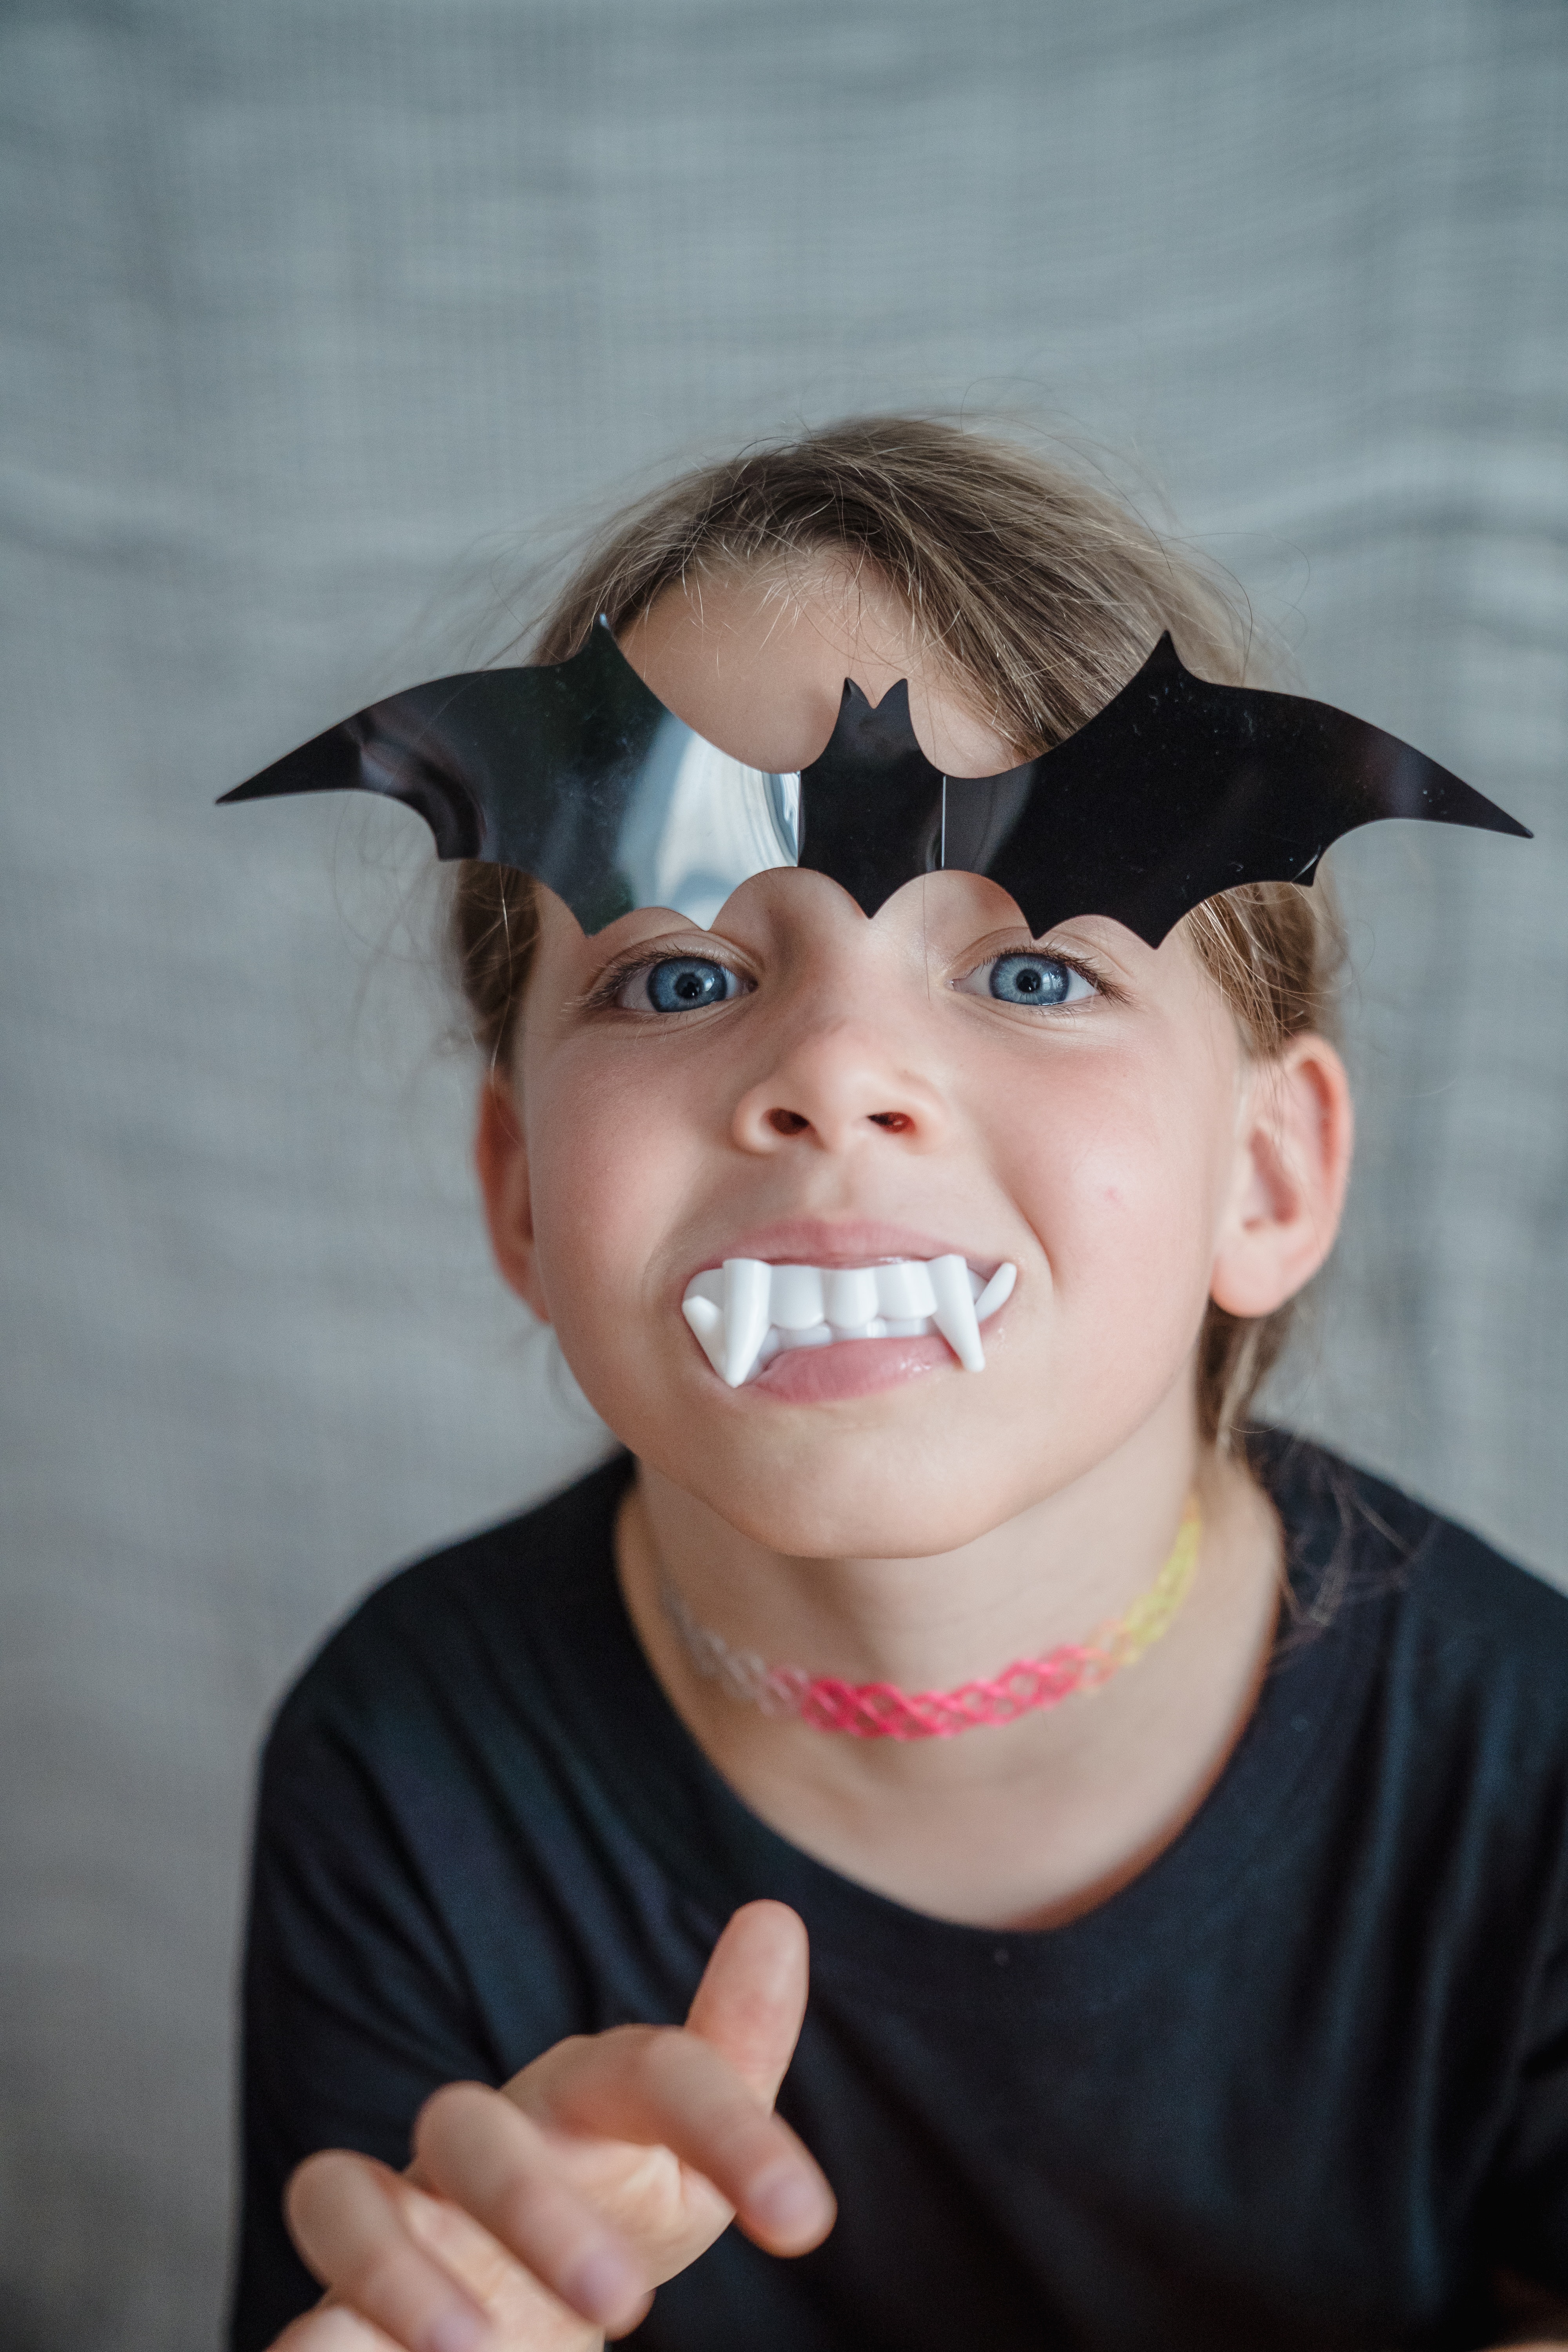
halloween, face, smile, lip, eyebrow, eyelash, vision care, mouth, jaw, neck, flash photography, gesture, hat, eyewear, headgear, happy, cap, makeover, personal protective equipment, bangs, electric blue, thumb, t shirt, fun, fashion accessory, headpiece, costume, costume accessory, hair coloring, hair accessory, portrait photography, child